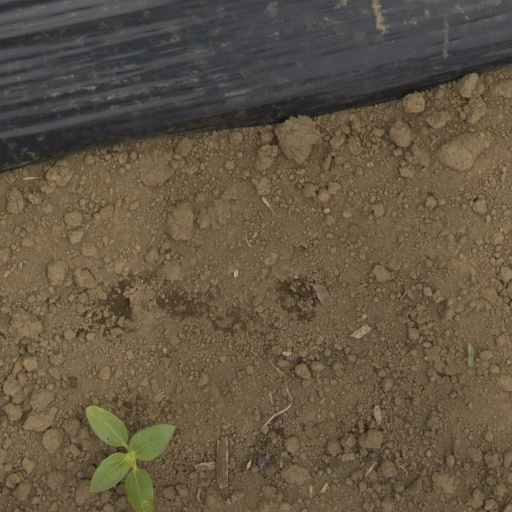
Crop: Jerusalem artichoke